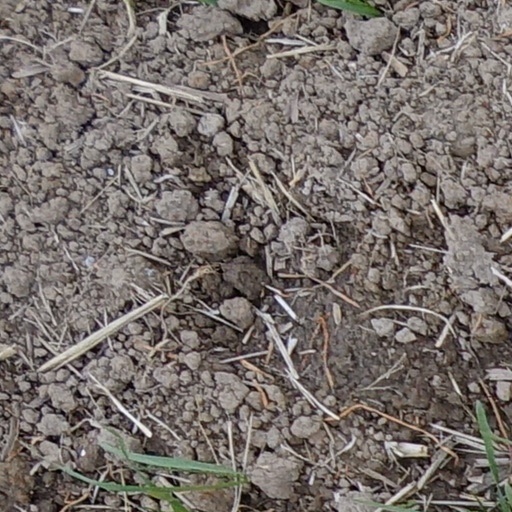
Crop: wheat